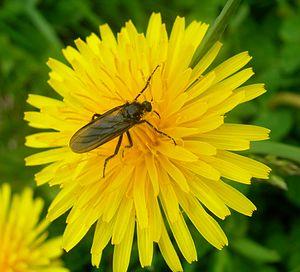
Mouche de la Saint-Marc (Bibio marci) sur un pissenlit, photographié près de Nonglard